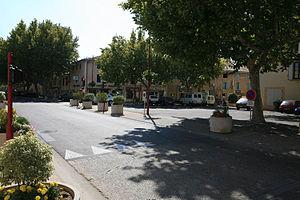
Jonquières est une commune française située dans le département de Vaucluse, en région Provence-Alpes-Côte d'Azur.